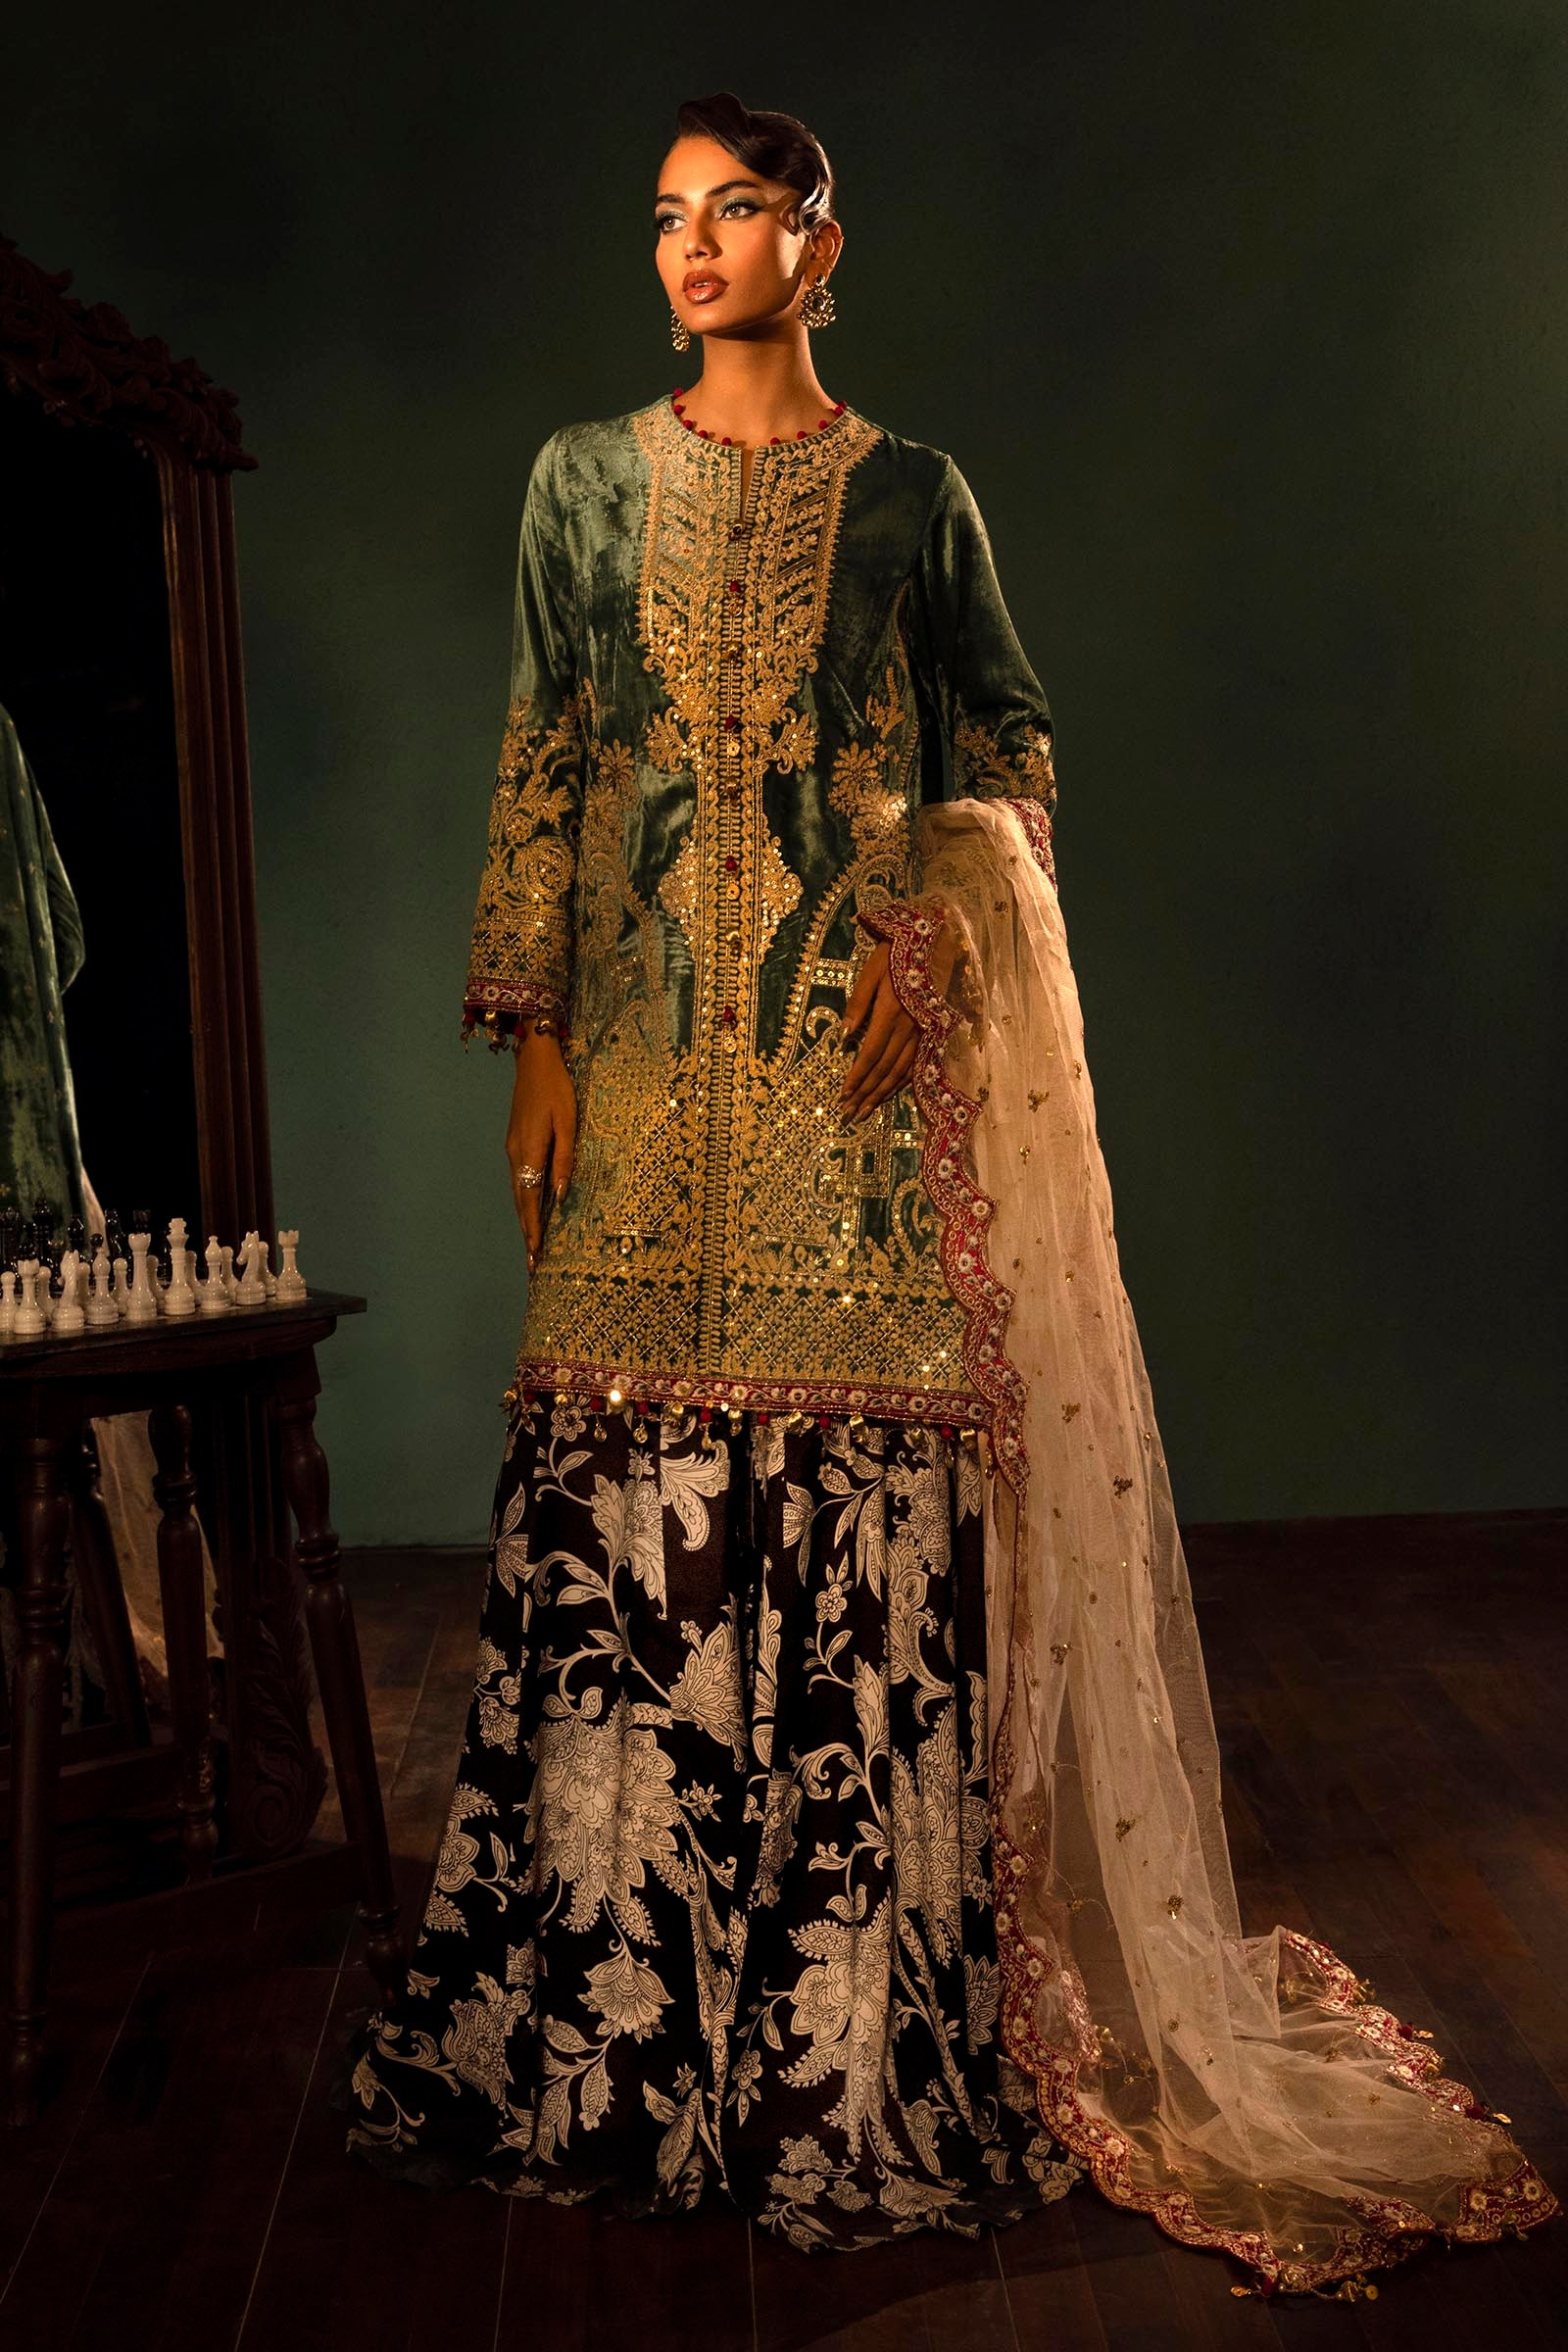
black gold embroidered salwar suit